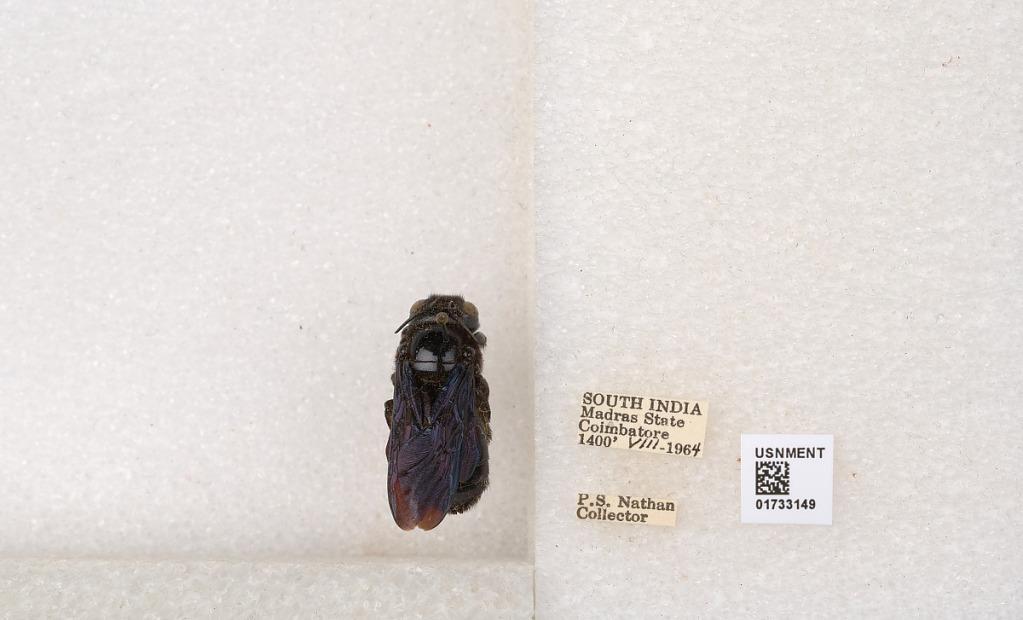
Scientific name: Xylocopa (Ctenoxylocopa) fenestrata (Fabricius)
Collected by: P. Nathan
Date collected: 1964-8-1
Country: India
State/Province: Tamil Nadu
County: Coimbatore
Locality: Coimbatore